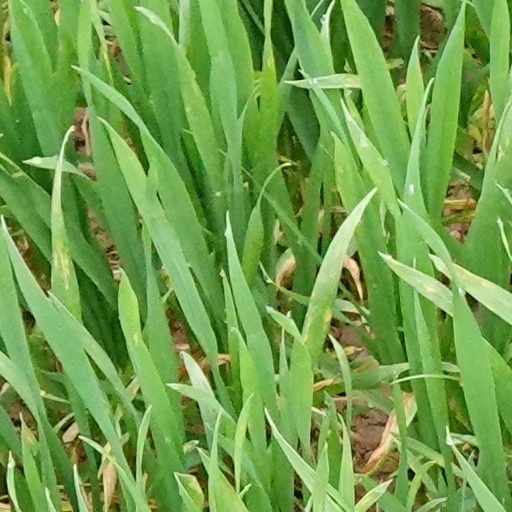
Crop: wheat